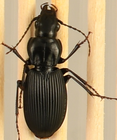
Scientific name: Pterostichus lachrymosus
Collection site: Mountain Lake Biological Station NEON (MLBS), plot MLBS_001